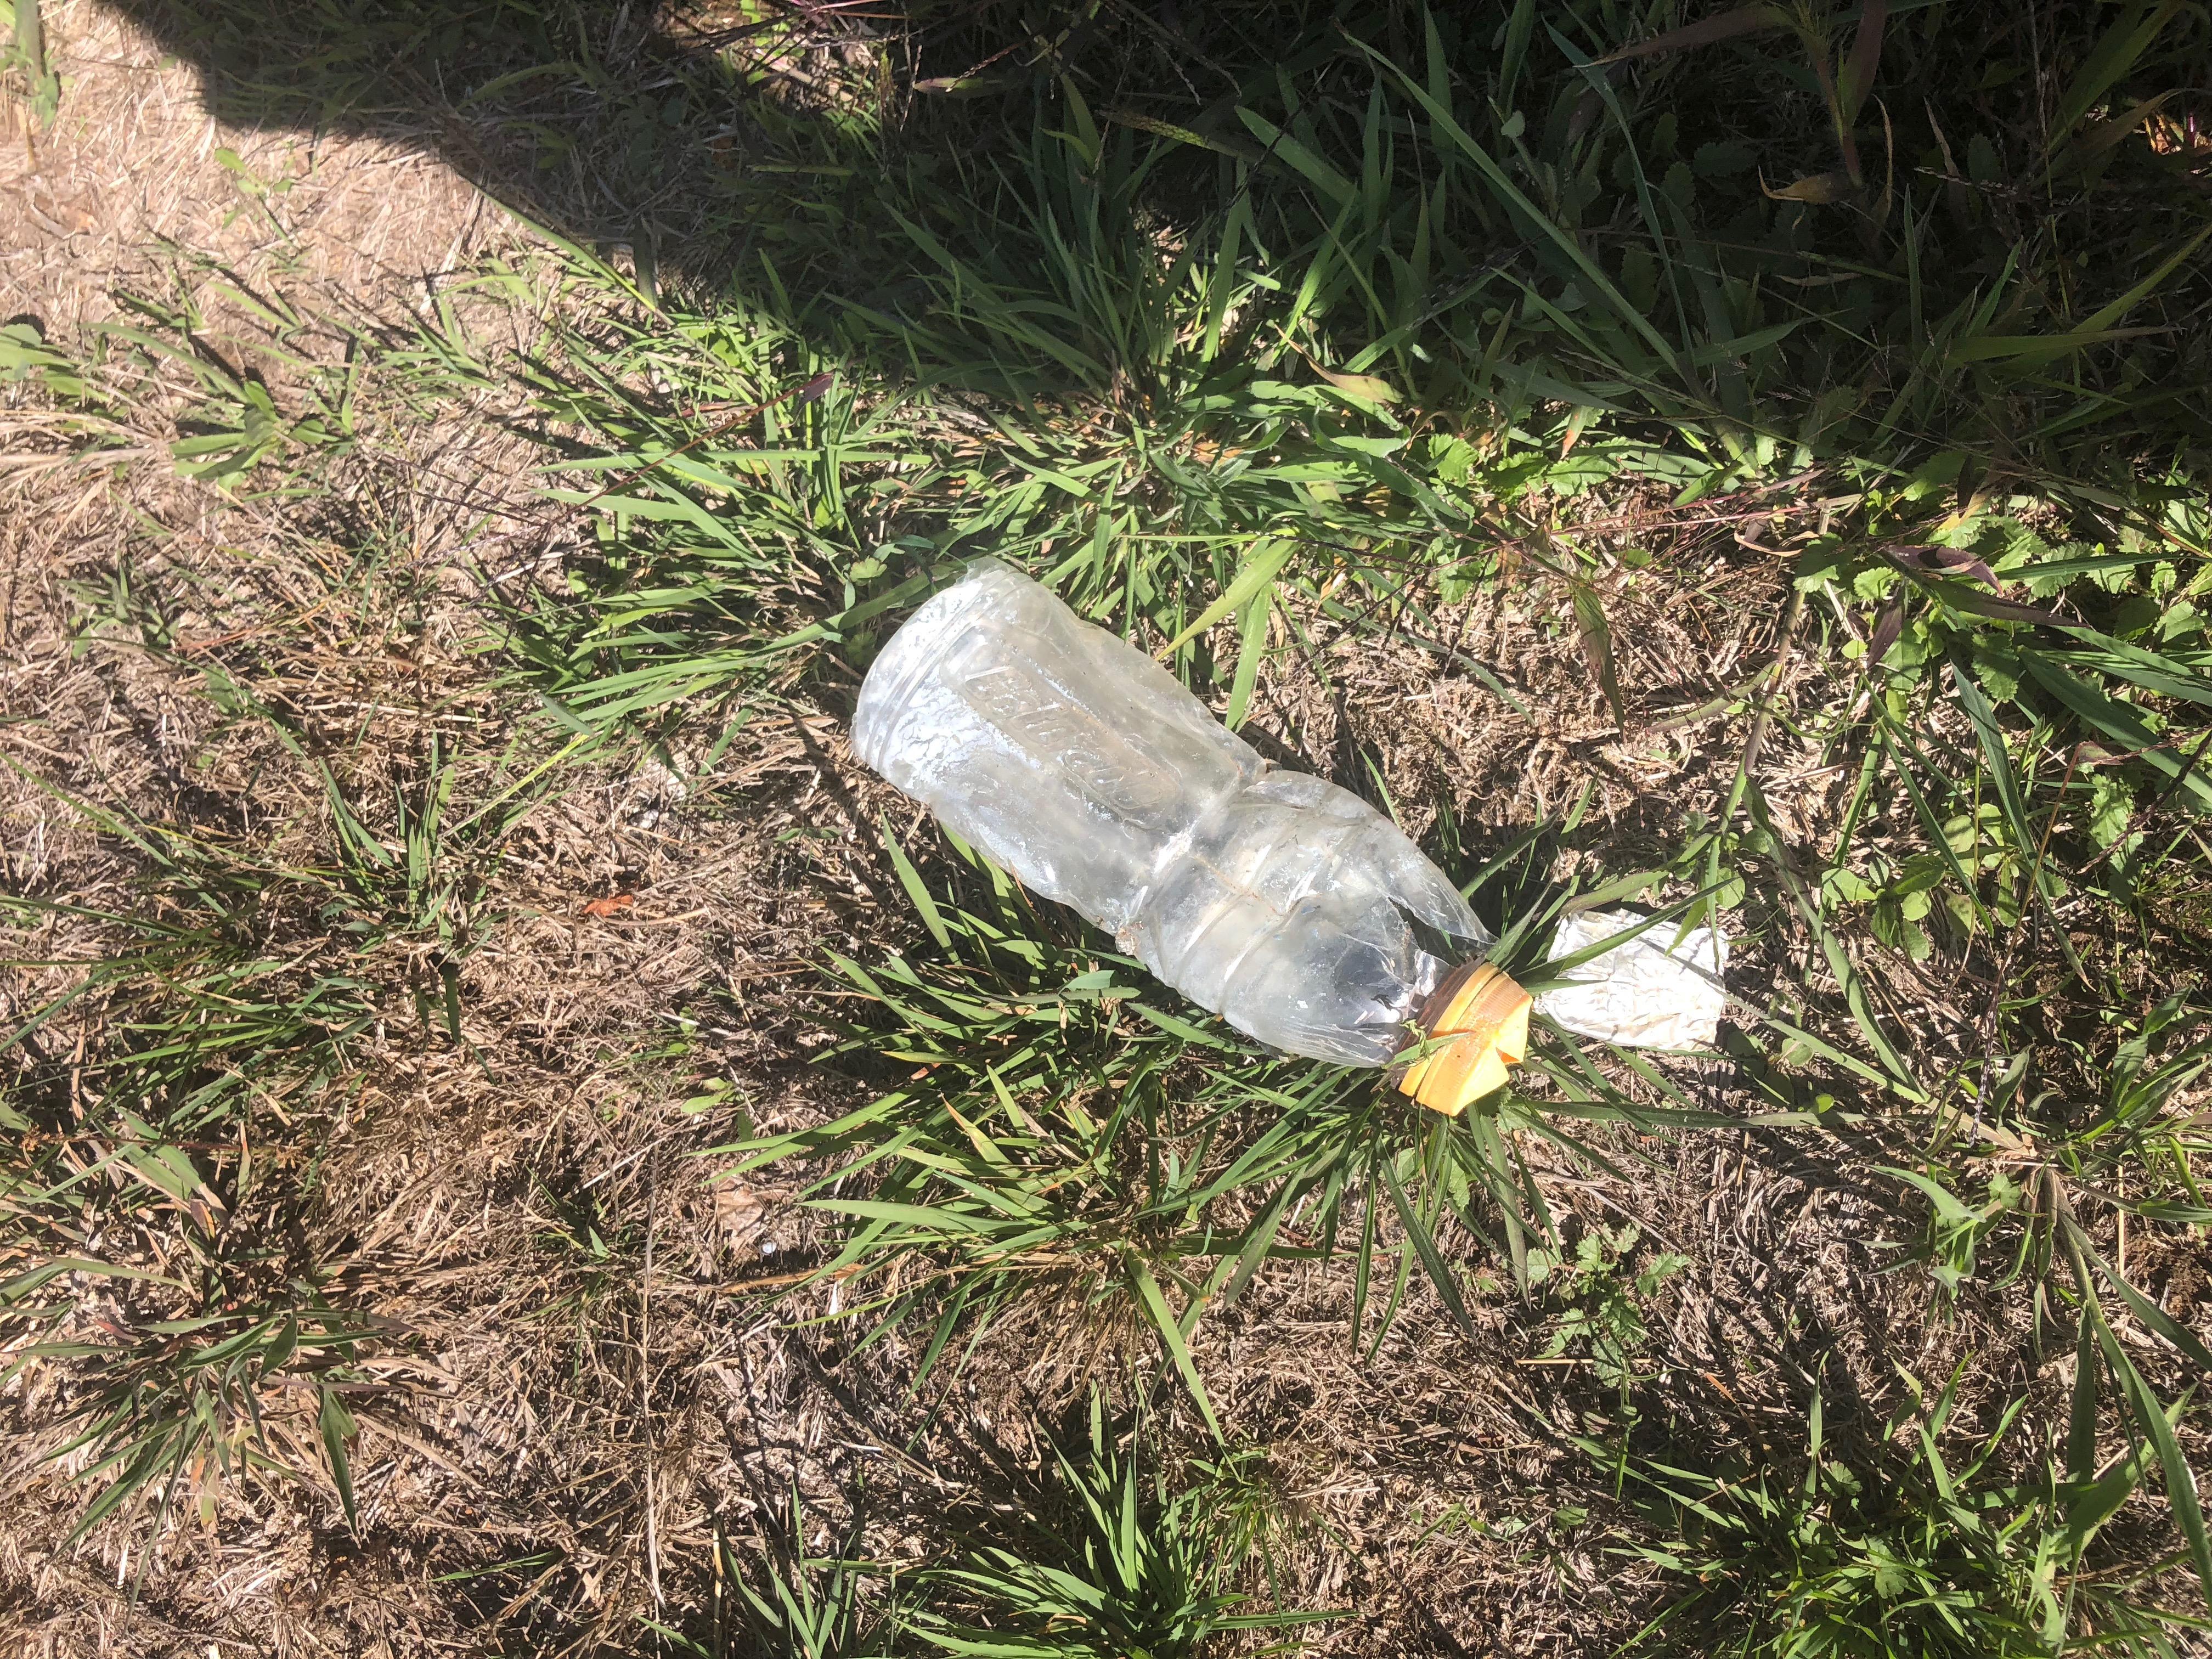
Object: Clear plastic bottle (Bottle)

Object: Plastic bottle cap (Bottle cap)

Object: Aluminium foil (Aluminium foil)